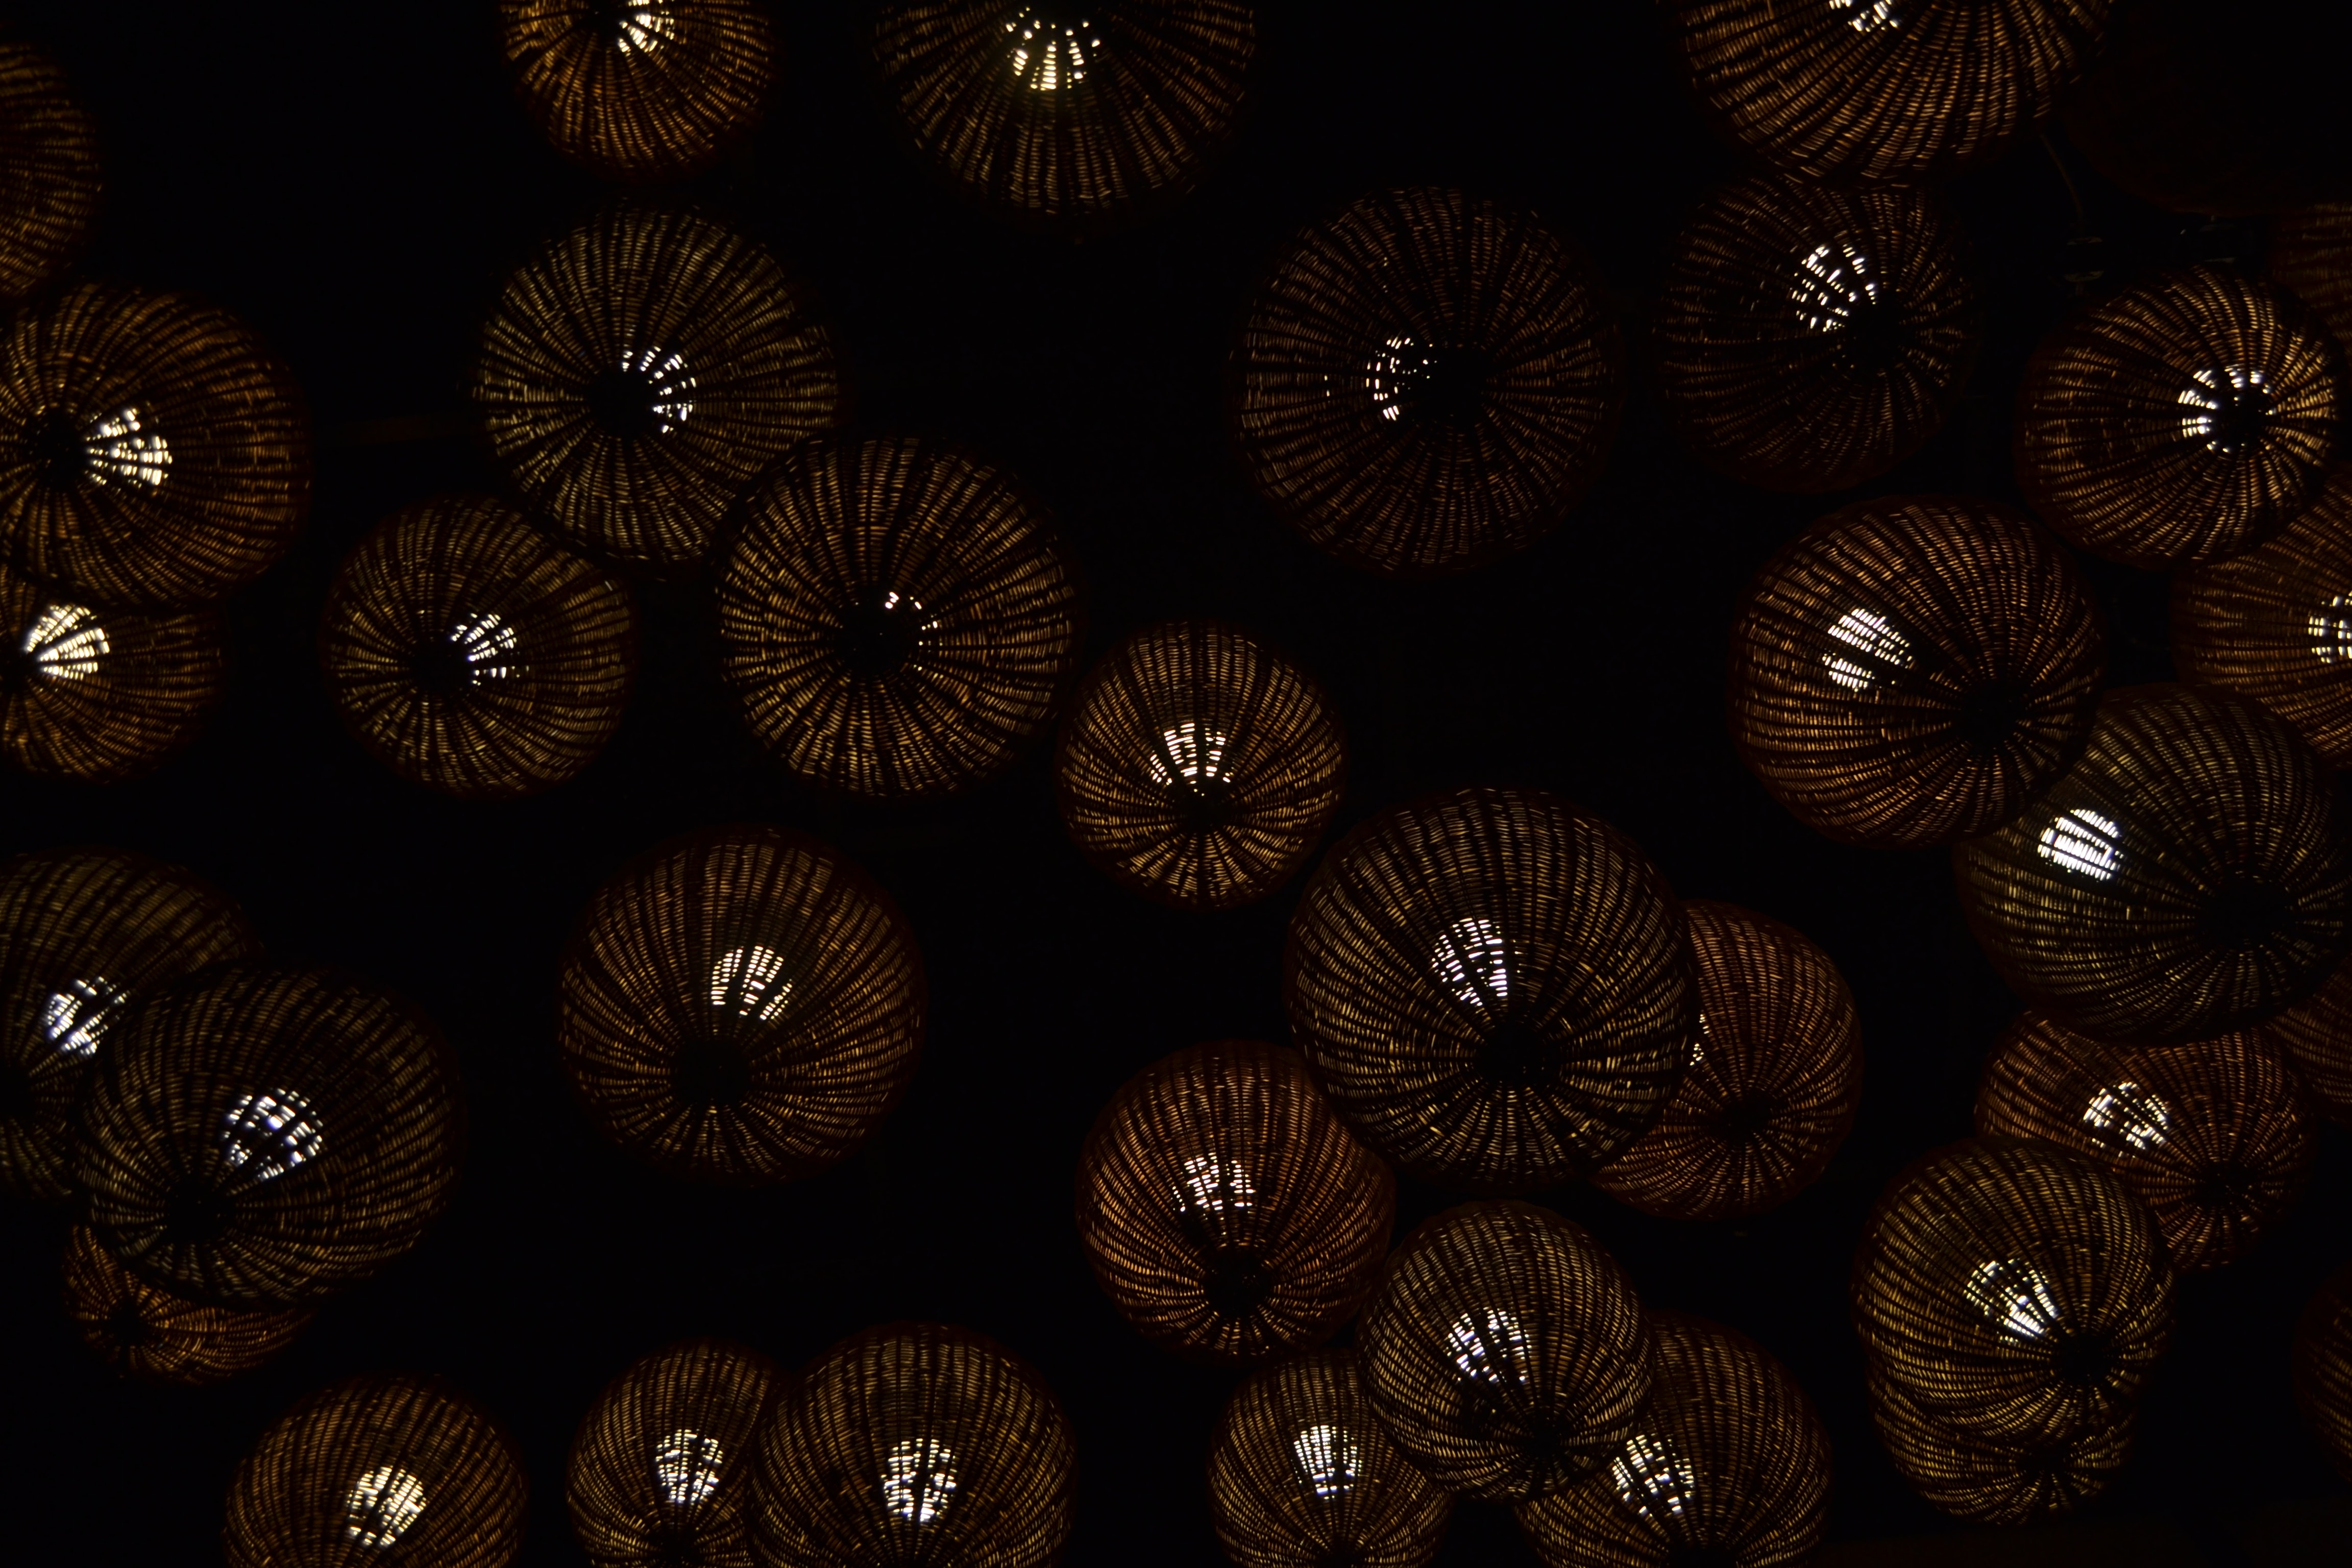
black, brown, pattern, darkness, plant, circle, still life photography